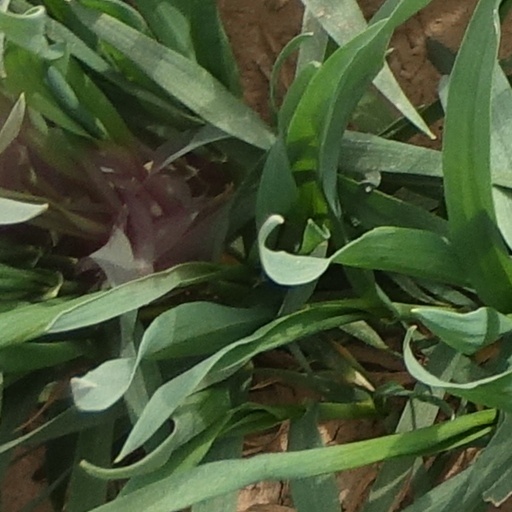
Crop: wheat